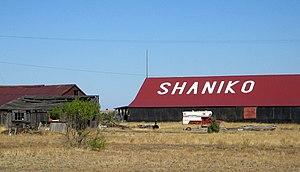
Shaniko est une municipalité américaine située dans le comté de Wasco en Oregon. Lors du recensement de 2010, sa population est de 36 habitants.